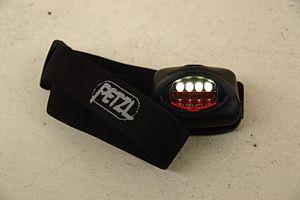
Lampe frontale à led du type «
Petzl Distribution est une entreprise française produisant du matériel de montagne et de sécurité, ainsi que des lampes frontales, pour des activités sportives et professionnelles.
Une lampe frontale est une source de lumière mobile semblable à une lampe de poche, qui se porte sur le devant de la tête ; cette position permet à son utilisateur de conserver les mains libres. Les lampes frontales ont d'abord été utilisées par les mineurs pour utiliser leurs outils plus aisément, avant d'être reconverties dans le domaine du loisir, et plus particulièrement de la spéléologie ou en randonnée.